Wizards vs Aliens

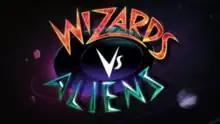

Wizards vs Aliens is a British science fantasy television programme produced by BBC Cymru Wales and FremantleMedia Enterprises for CBBC and created by Russell T Davies and Phil Ford. The series focuses on the exploits of 16-year-old wizard Tom Clarke (Scott Haran) and his scientifically gifted best friend Benny Sherwood (Percelle Ascott) in their fight against the Nekross, a magic-consuming alien race who have arrived on Earth with the intention of hunting down wizards and feasting on their magical energies.